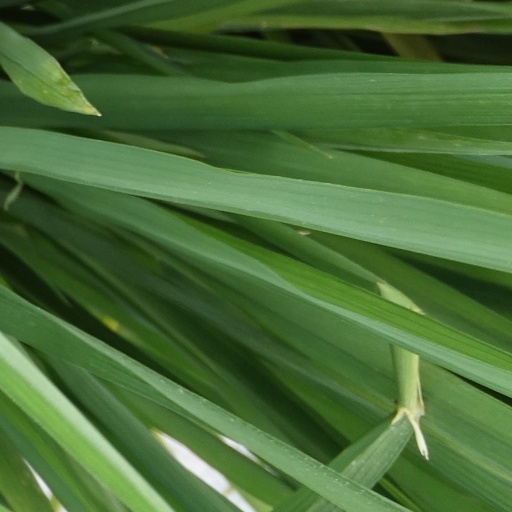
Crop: rice